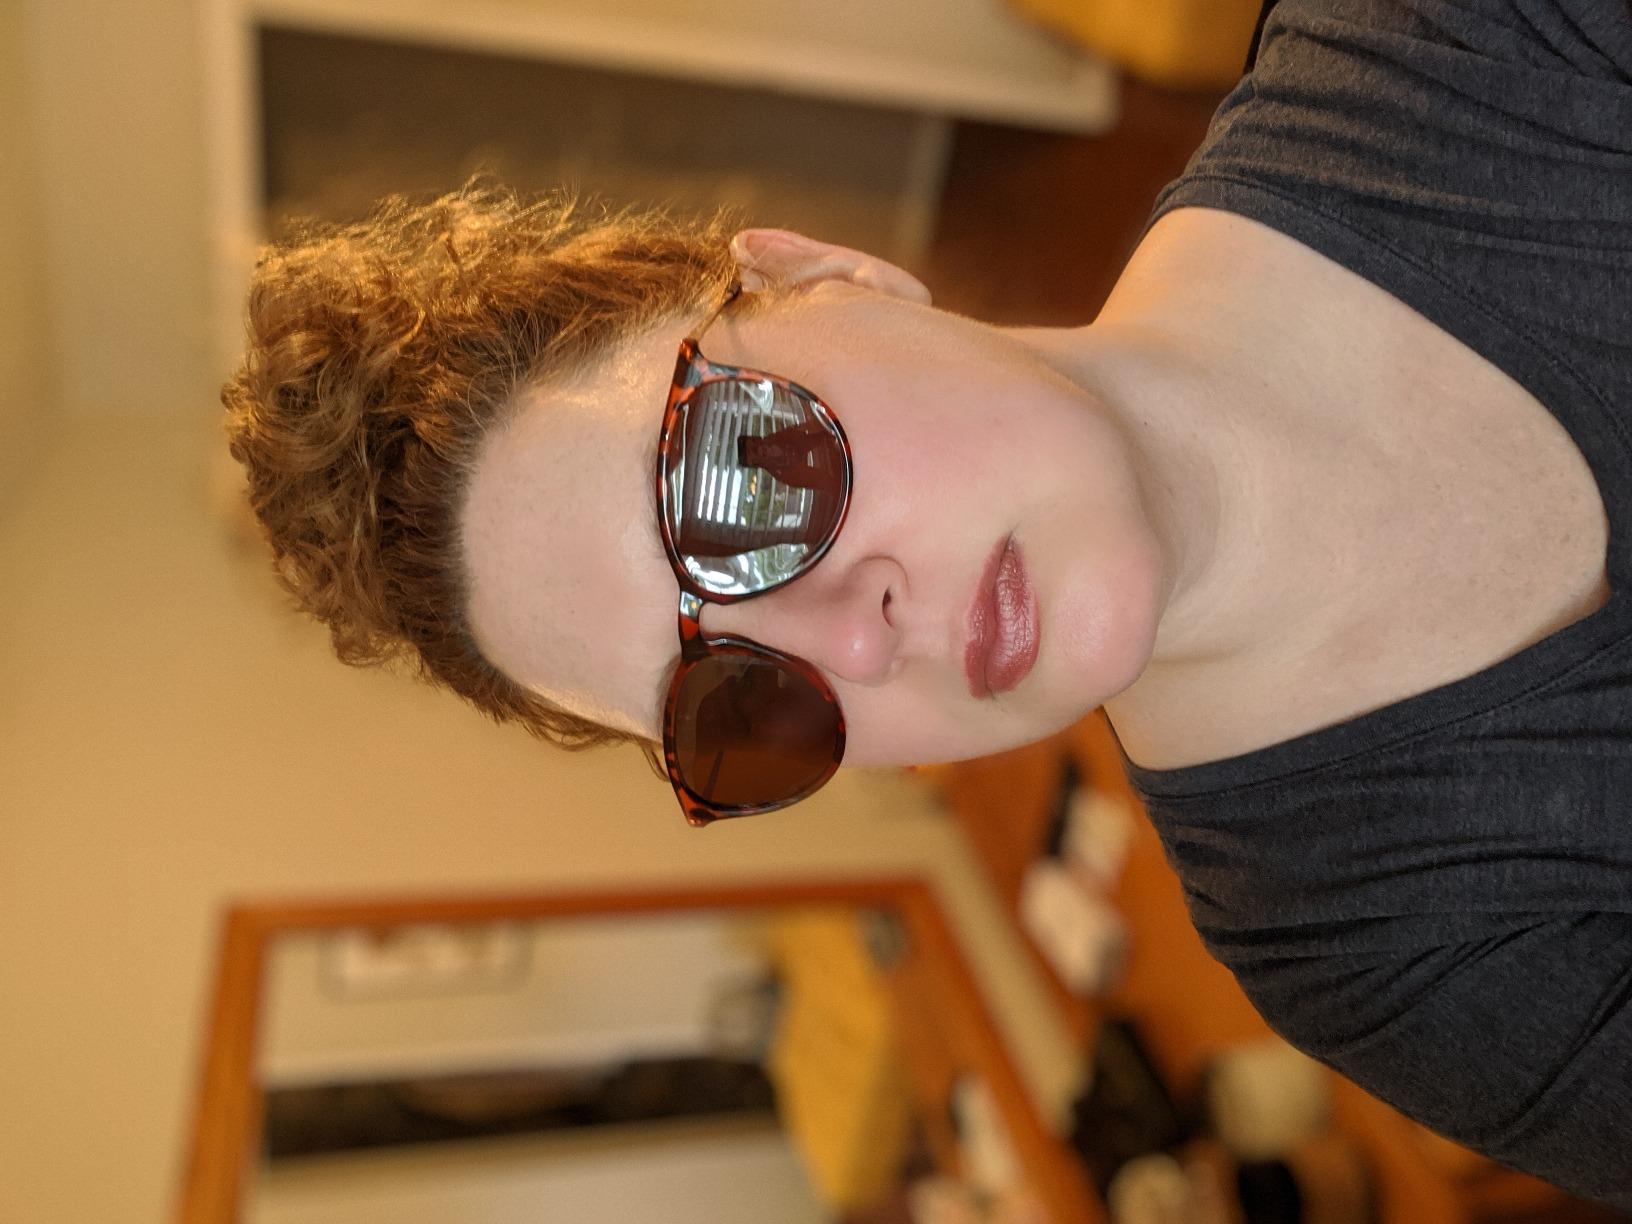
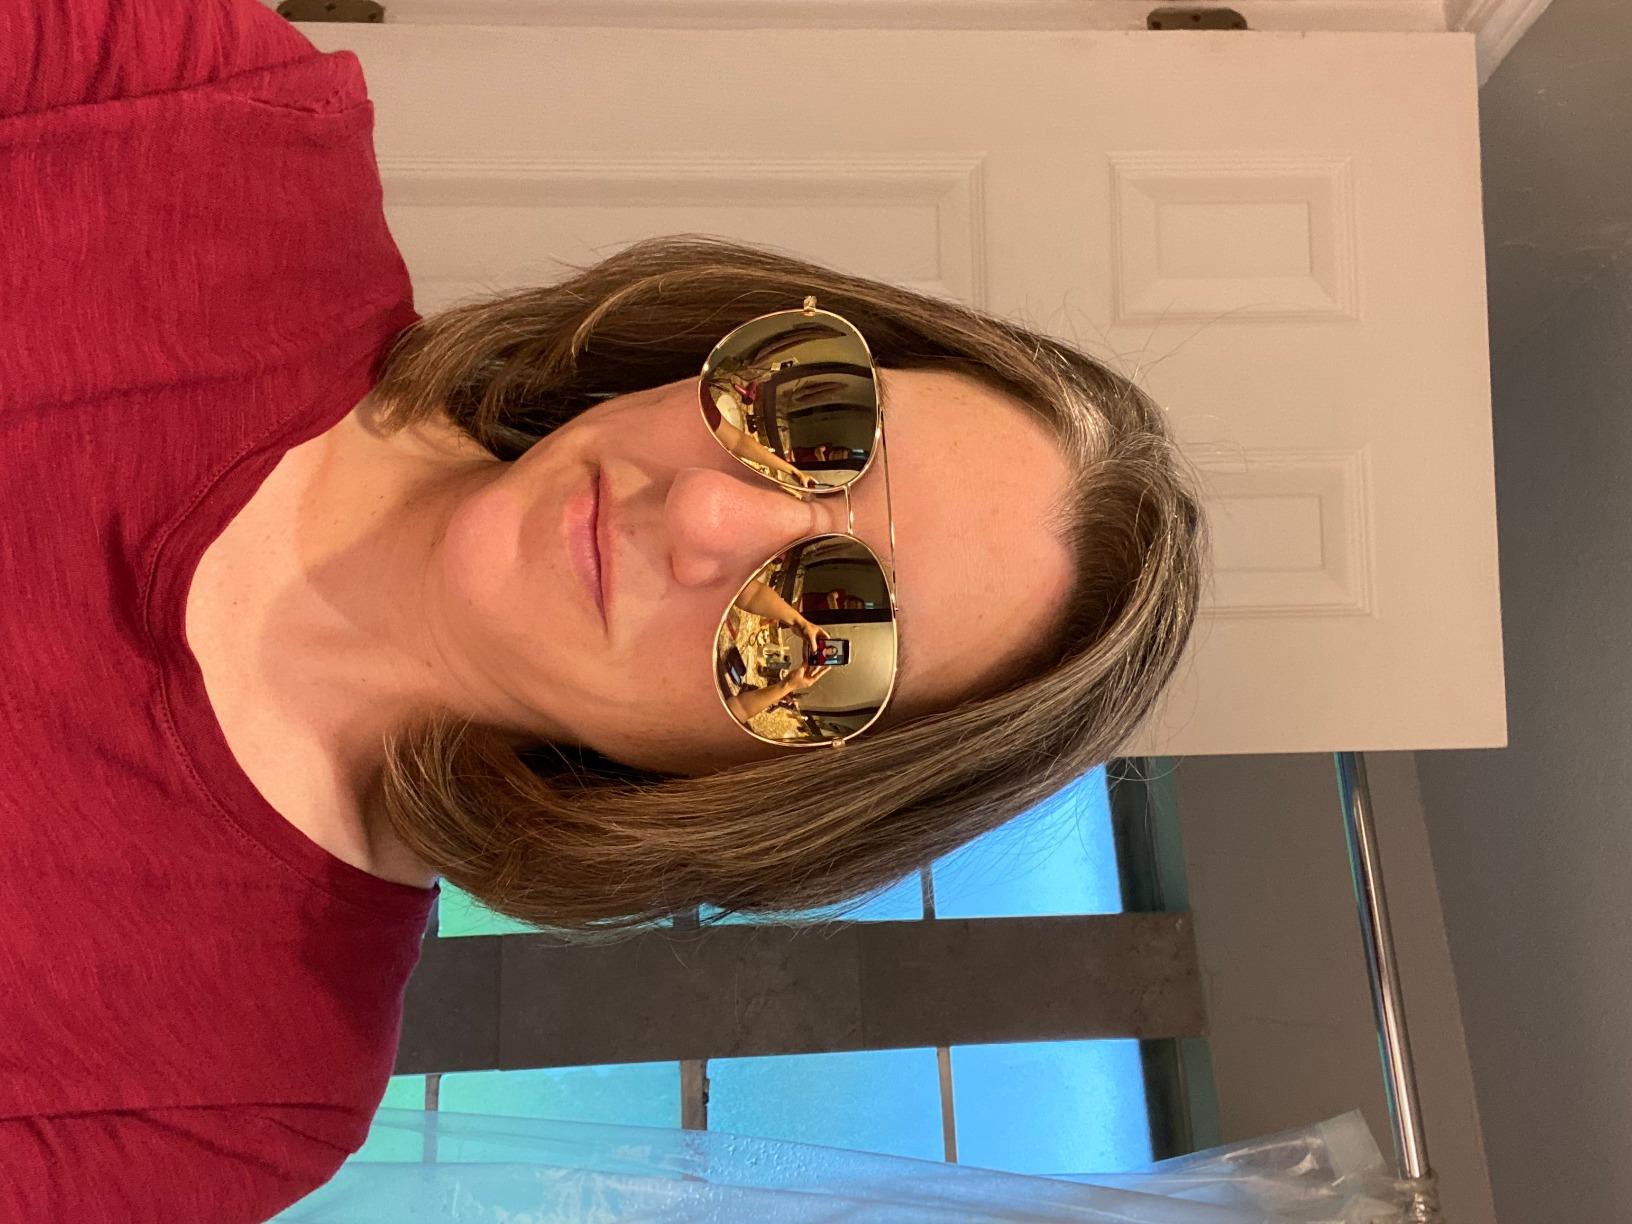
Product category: accessories_sunglasses
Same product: no